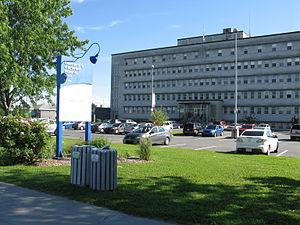
Le Centre de santé et services sociaux du Granit à Lac-Mégantic, Québec, est un établissement de santé public qui regroupe les principales installations sanitaires de la municipalité. Il regroupe un centre hospitalier de 35 lits, un centre hospitalier de soins de longue durée (CHSLD) de 44 lits et un Centre local de services communautaires (CLSC).
Lac-Mégantic, ou parfois simplifié Mégantic, est une ville du Québec, située dans la municipalité régionale de comté du Granit dans la région administrative de l'Estrie.